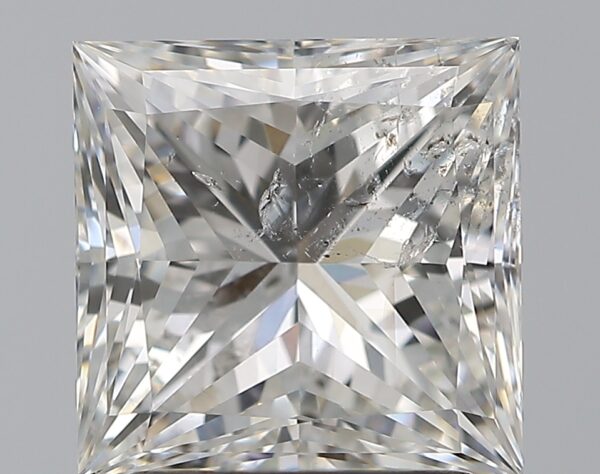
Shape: princess
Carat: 2
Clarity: SI2
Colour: G
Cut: EX
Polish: VG
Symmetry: VG
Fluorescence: N
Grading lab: IGI
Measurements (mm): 6.89 x 6.82 x 5.04